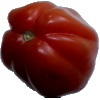
Label: Tomato Heart 1